The Witness for the Dead

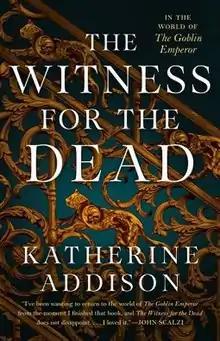
Cover of first edition

The Witness for the Dead is a fantasy novel written by the American author Sarah Monette under the pseudonym Katherine Addison, set in the same world as her award-winning earlier novel "The Goblin Emperor". The book was first published in hardcover and ebook by Tor Books in June 2021, with an audio version issued simultaneously by MacMillan Audio and narrated by Liam Gerrard; a British edition was issued in trade paperback and ebook by Solaris in July of the same year with Liam Gerrard again narrating the audiobook. The novel was well-received by critics.